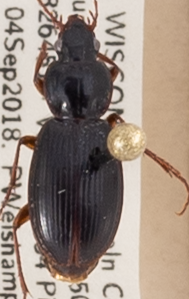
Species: Synuchus impunctatus
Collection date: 2018-09-04
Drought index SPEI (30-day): -0.106
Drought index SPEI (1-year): -0.344
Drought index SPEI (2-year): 1.706